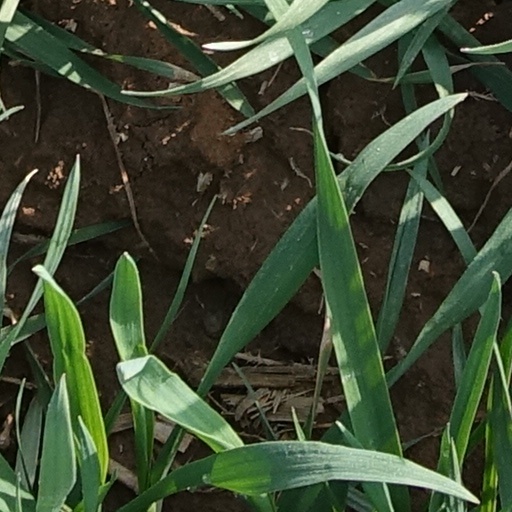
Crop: wheat